Charles Connell

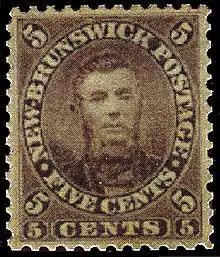
The 5 cent stamp depicting Charles Connell.

Charles Connell (1810 – June 28, 1873) was a Canadian politician, now remembered mainly for placing his image on a 5-cent postage stamp. Born in Northampton in the then-British colony of New Brunswick to a family of Loyalists who had fled the American Revolution, he entered politics in 1846, serving in the colony's Legislative Assembly and House of Assembly.